Prem Jain

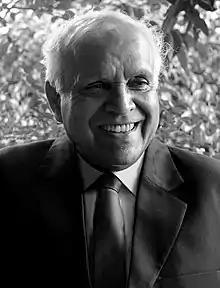
Father of Indian Green Buildings

Dr Prem Jain (26 January 1936 – 20 September 2018) was an Indian mechanical engineer, also known as the Father of Green Buildings in India. Jain served as the chairman of Indian Green Building Council (IGBC).